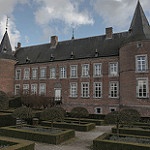
Label: buildings